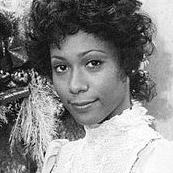
Age: 26